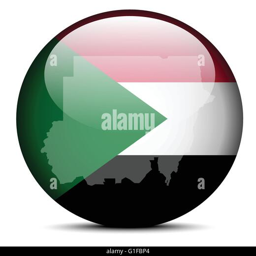
vector image - map on flag button